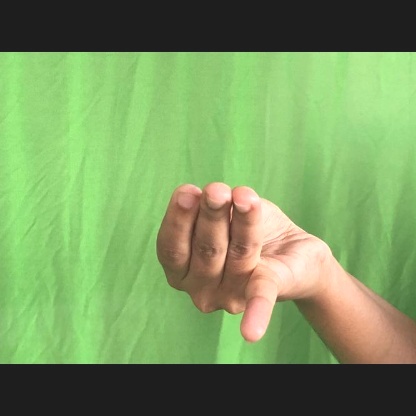
Mudra: Chaturam